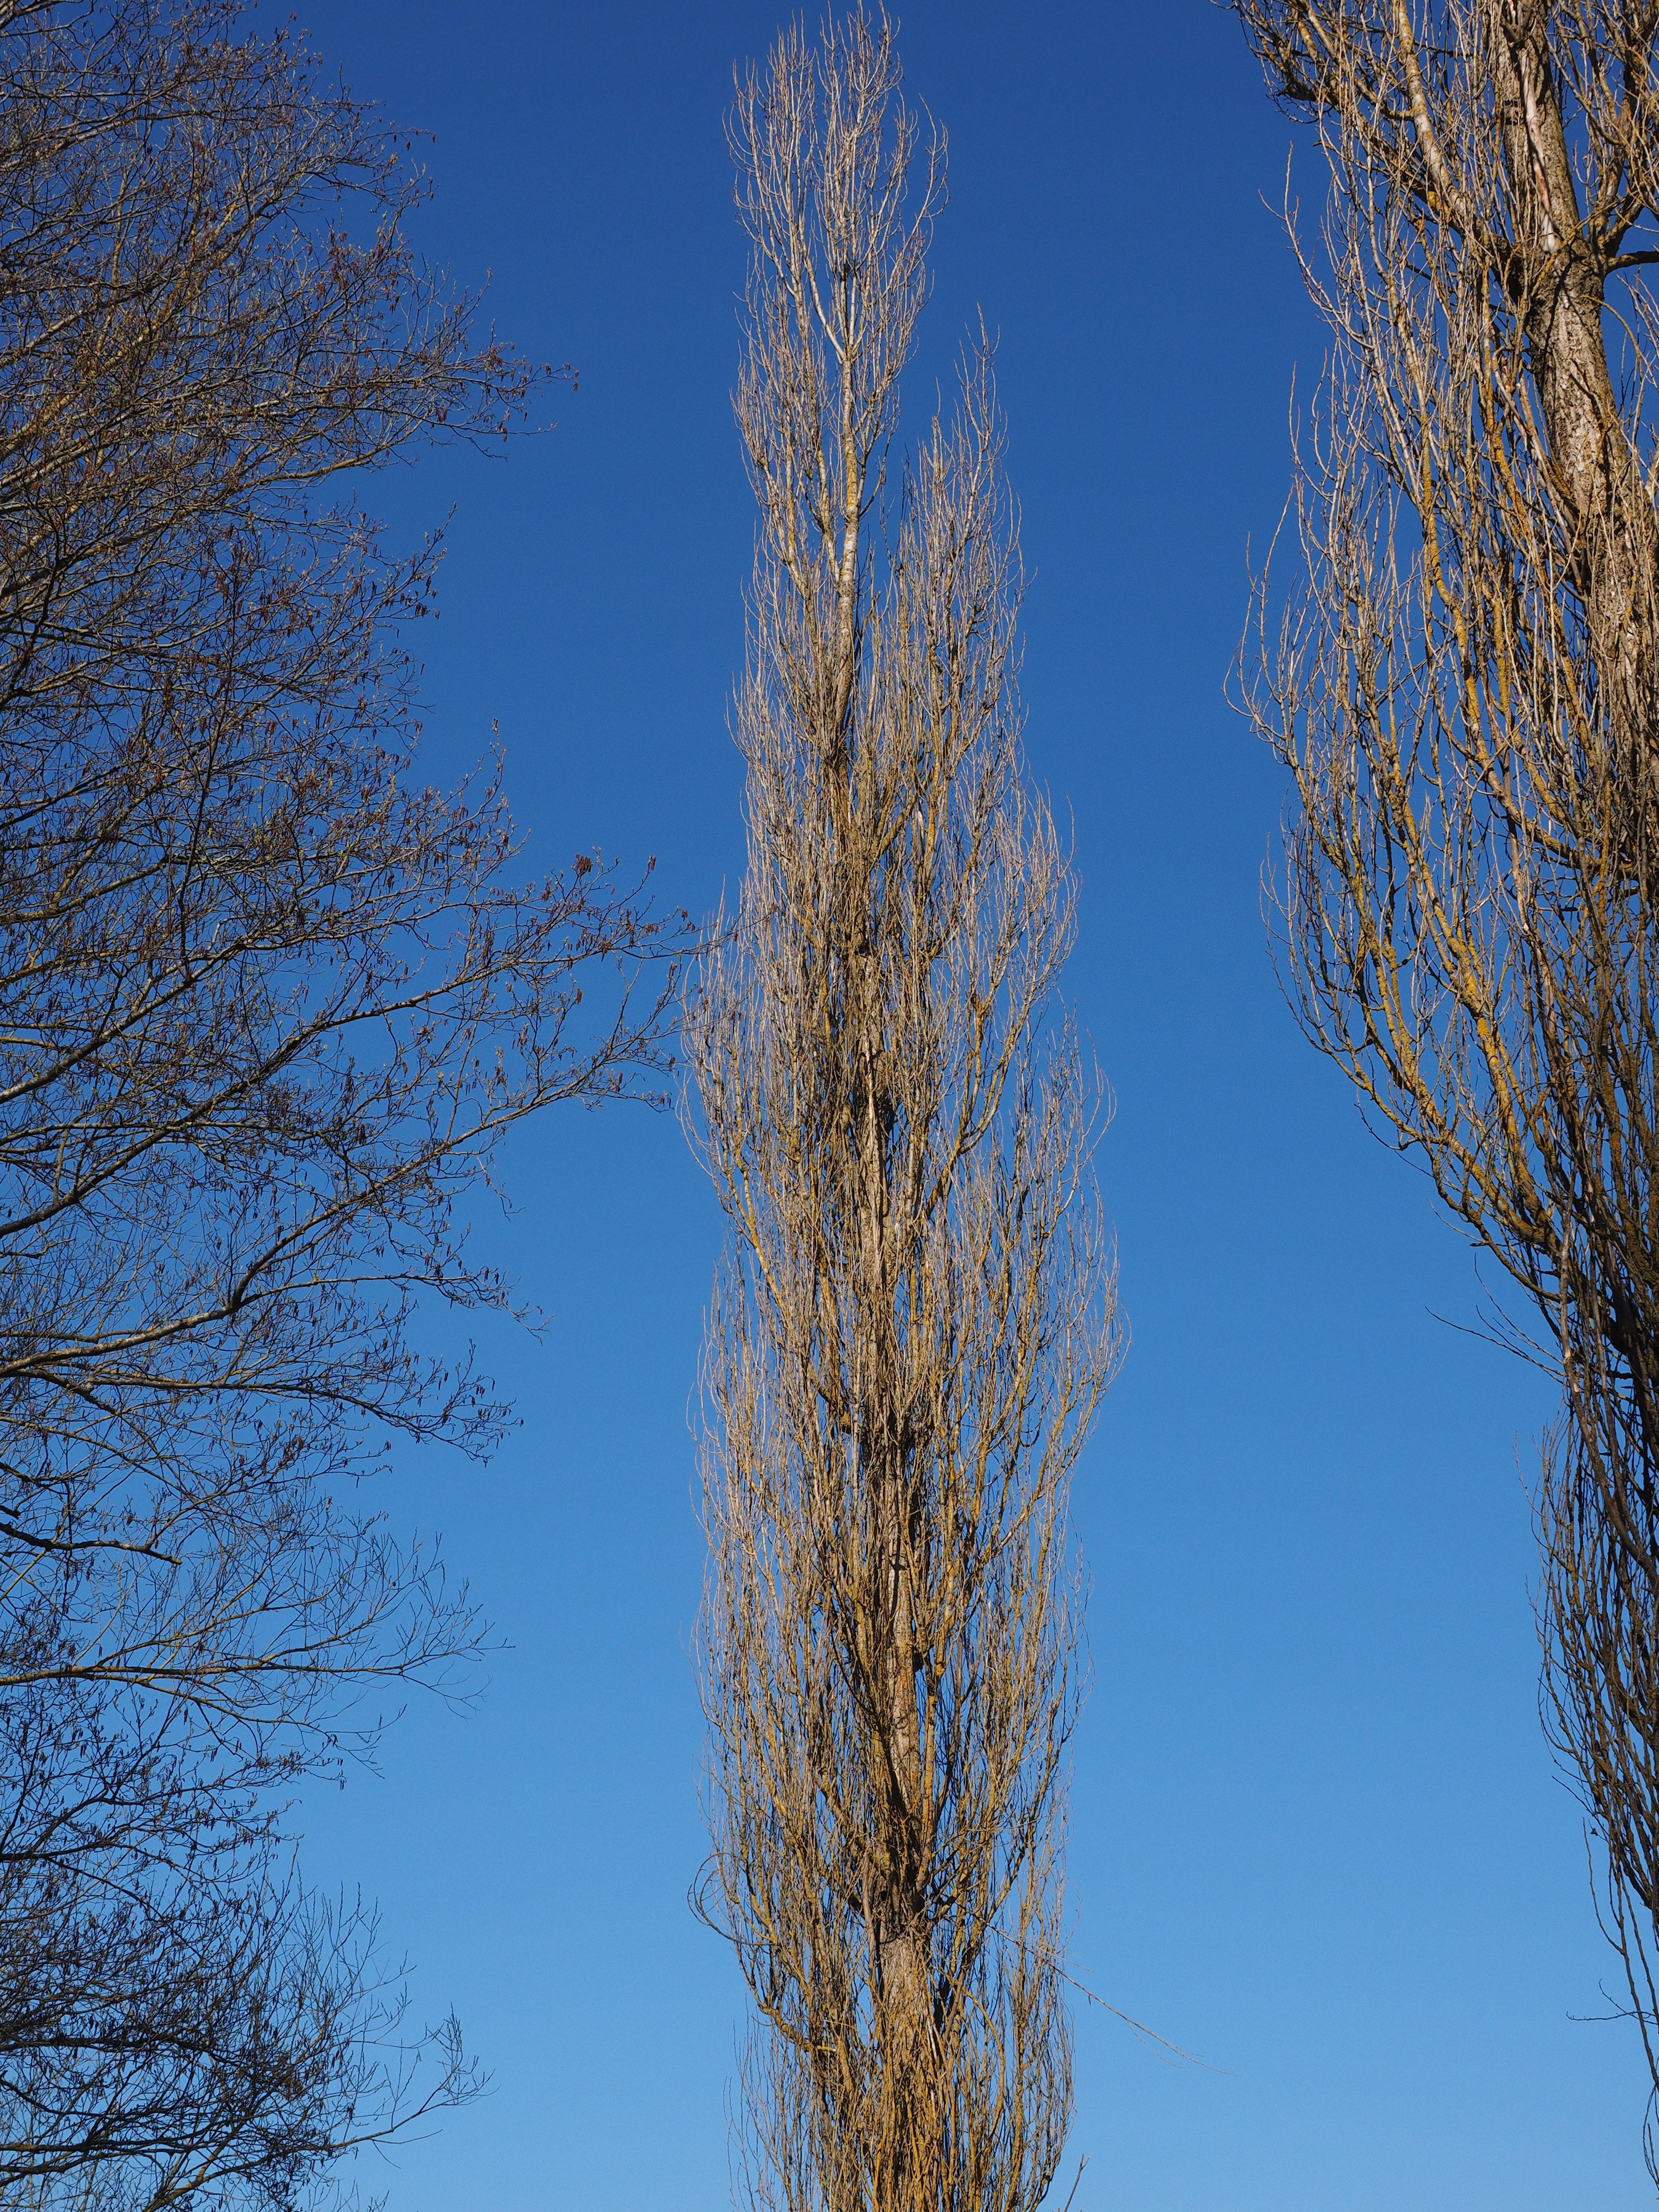
tree, nature, forest, grass, branch, snow, winter, plant, sky, sunlight, leaf, flower, frost, birch, blue, season, twig, long, spruce, poplar, populus, larch, oblong, black poplar, populus nigra, grazing greenhouse, salicaceae, growth habit, italian poplar, populus nigra italica, summer green, grass family, plant stem, woody plant, land plant, pyramid poplar, habitus, pillar poplar, saar tree